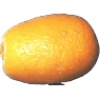
Label: kumquats